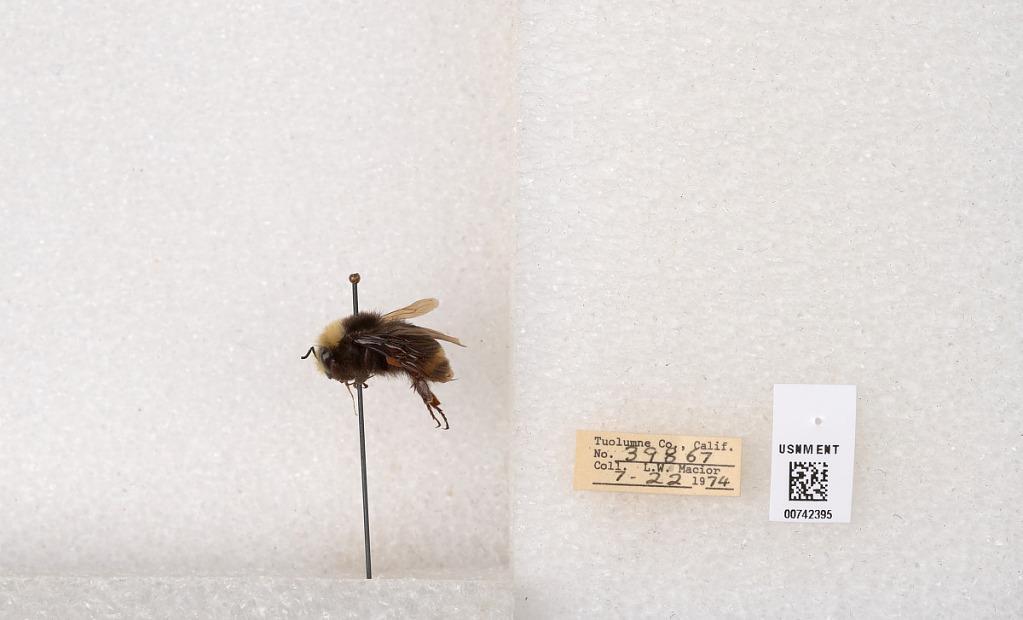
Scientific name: Bombus (Pyrobombus) vosnesenskii Radoszkowski
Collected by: L. Macior
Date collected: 1974-7-22
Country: United States
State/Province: California
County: Tuolumne
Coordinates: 38.0276, -119.955